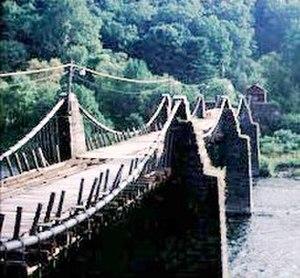
Cet article a pour vocation de présenter une liste de ponts remarquables aux États-Unis, soit par leurs caractéristiques dimensionnelles, soit par leur intérêt architectural ou historique.